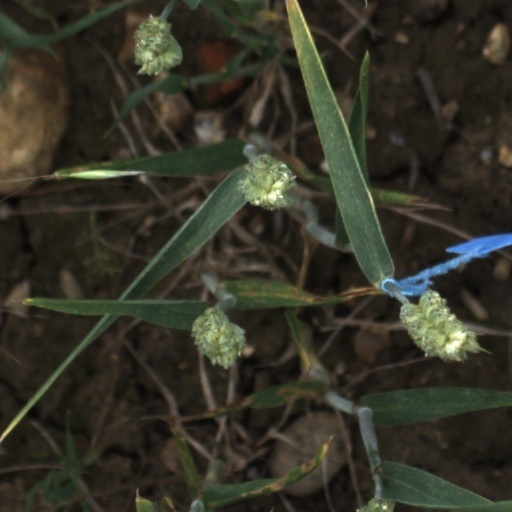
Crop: wheat